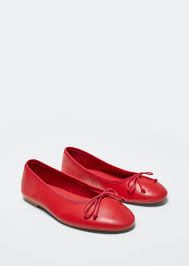
Label: Ballet Flat